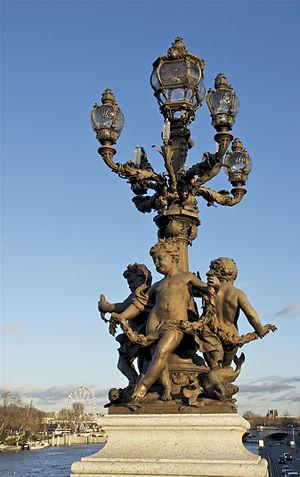
""Ronde des Amours"" de Henri Désiré Gauquié (Thiébault fondeurs), lampadaire, pont Alexandre III à Paris. Grande roue de la Concorde en fond.
Henri Désiré Gauquié, né le 22 octobre 1858 à Flers-lez-Lille et mort le 19 août 1927 à Montfort-l'Amaury, est un sculpteur français.